Motherhood (2009 film)

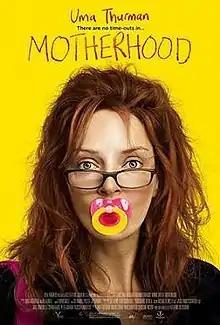
Theatrical release poster

Motherhood is a 2009 American comedy-drama film written and directed by Katherine Dieckmann and starring Uma Thurman.